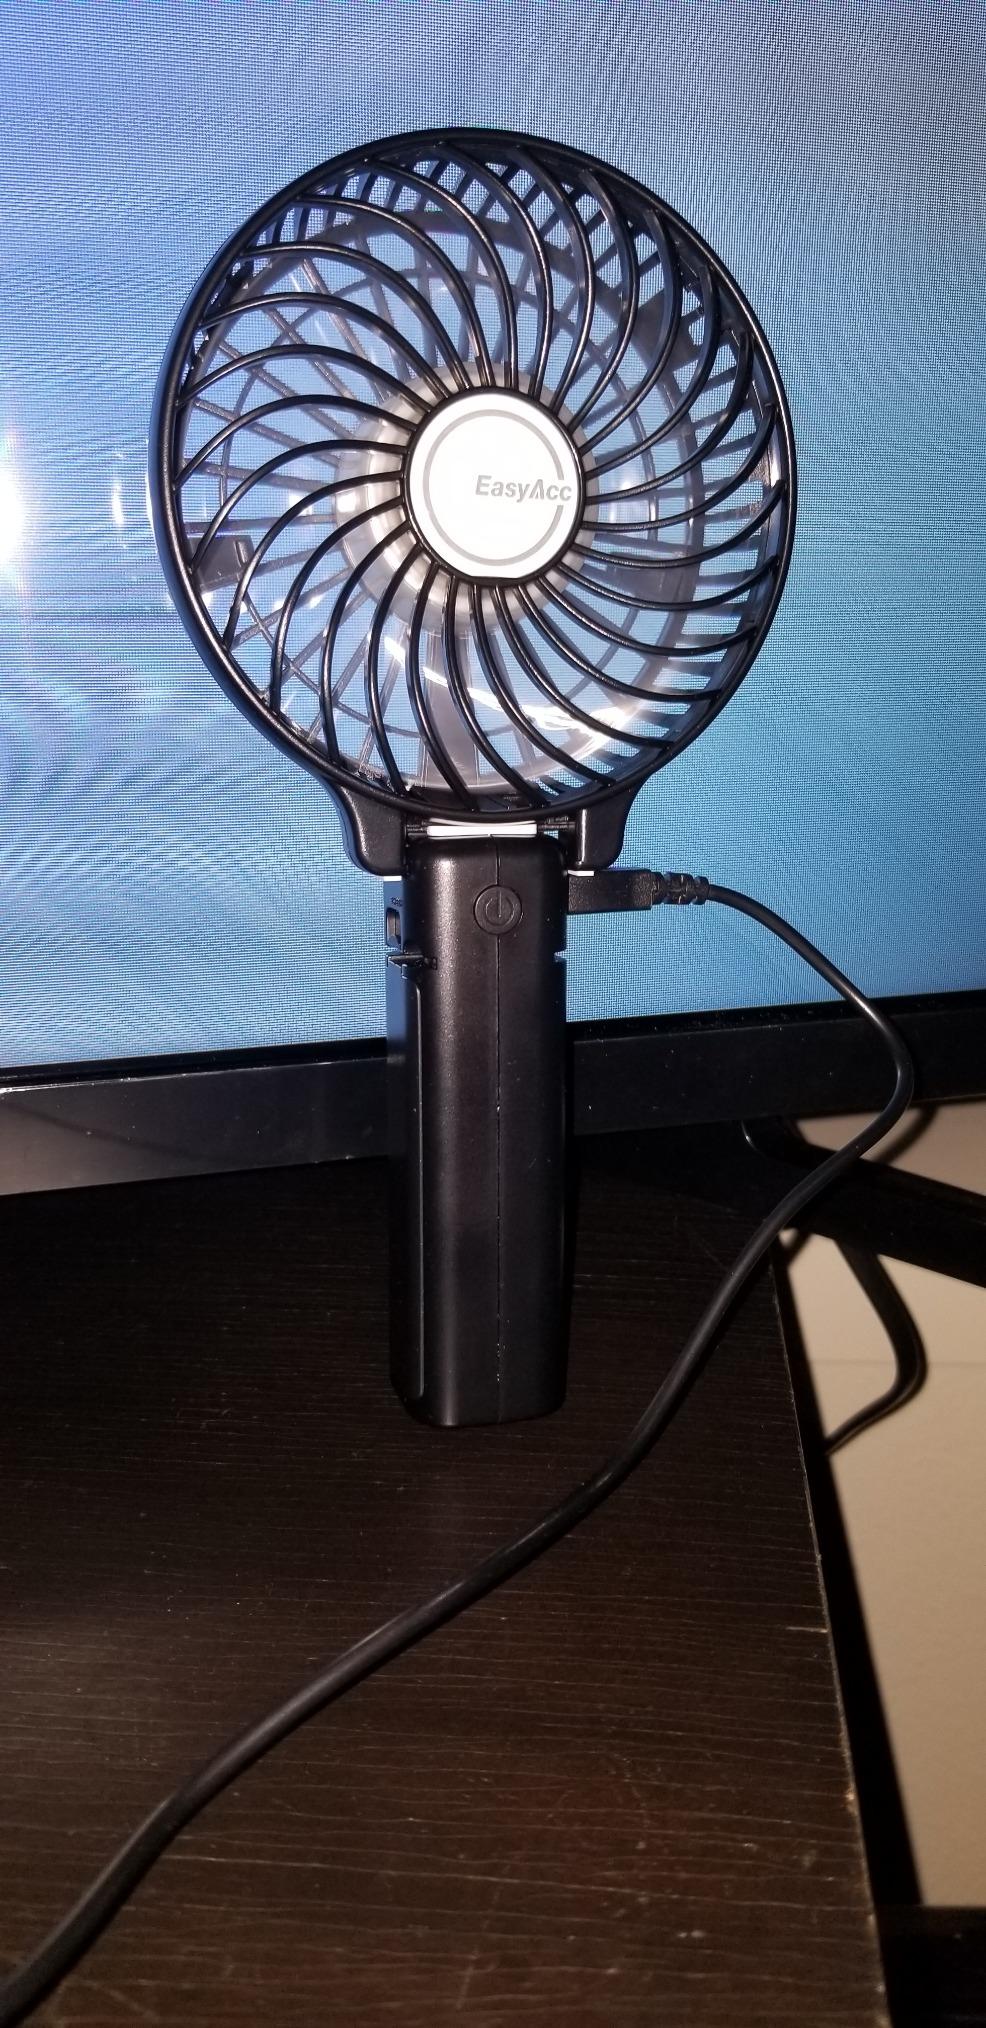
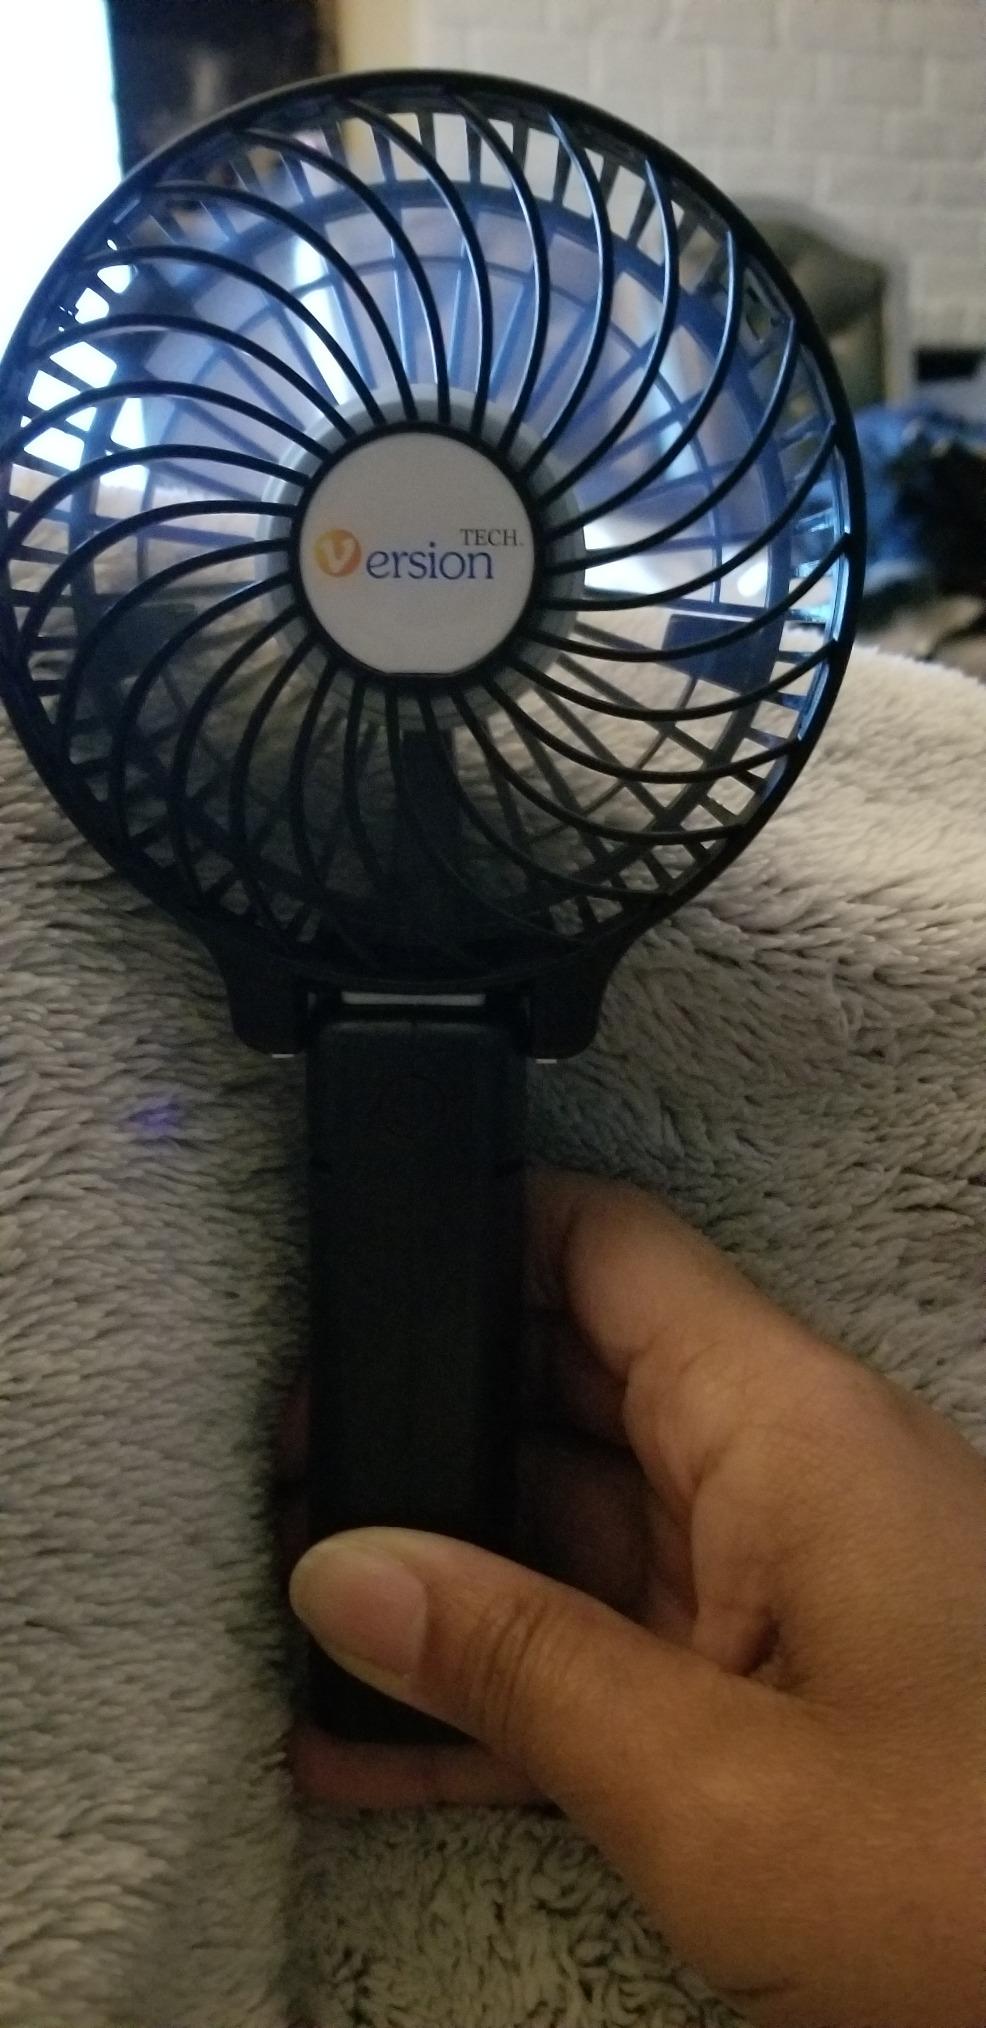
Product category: fan
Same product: no